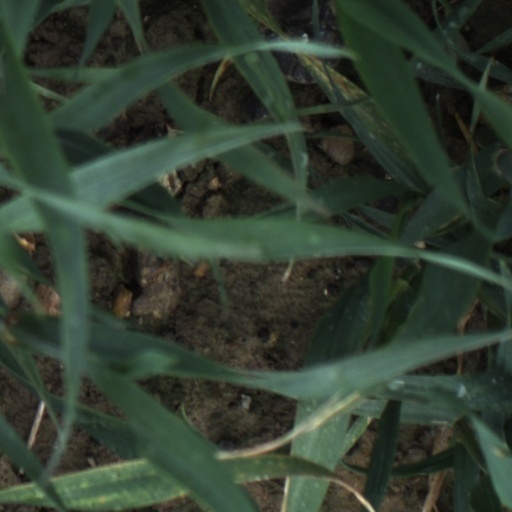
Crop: wheat